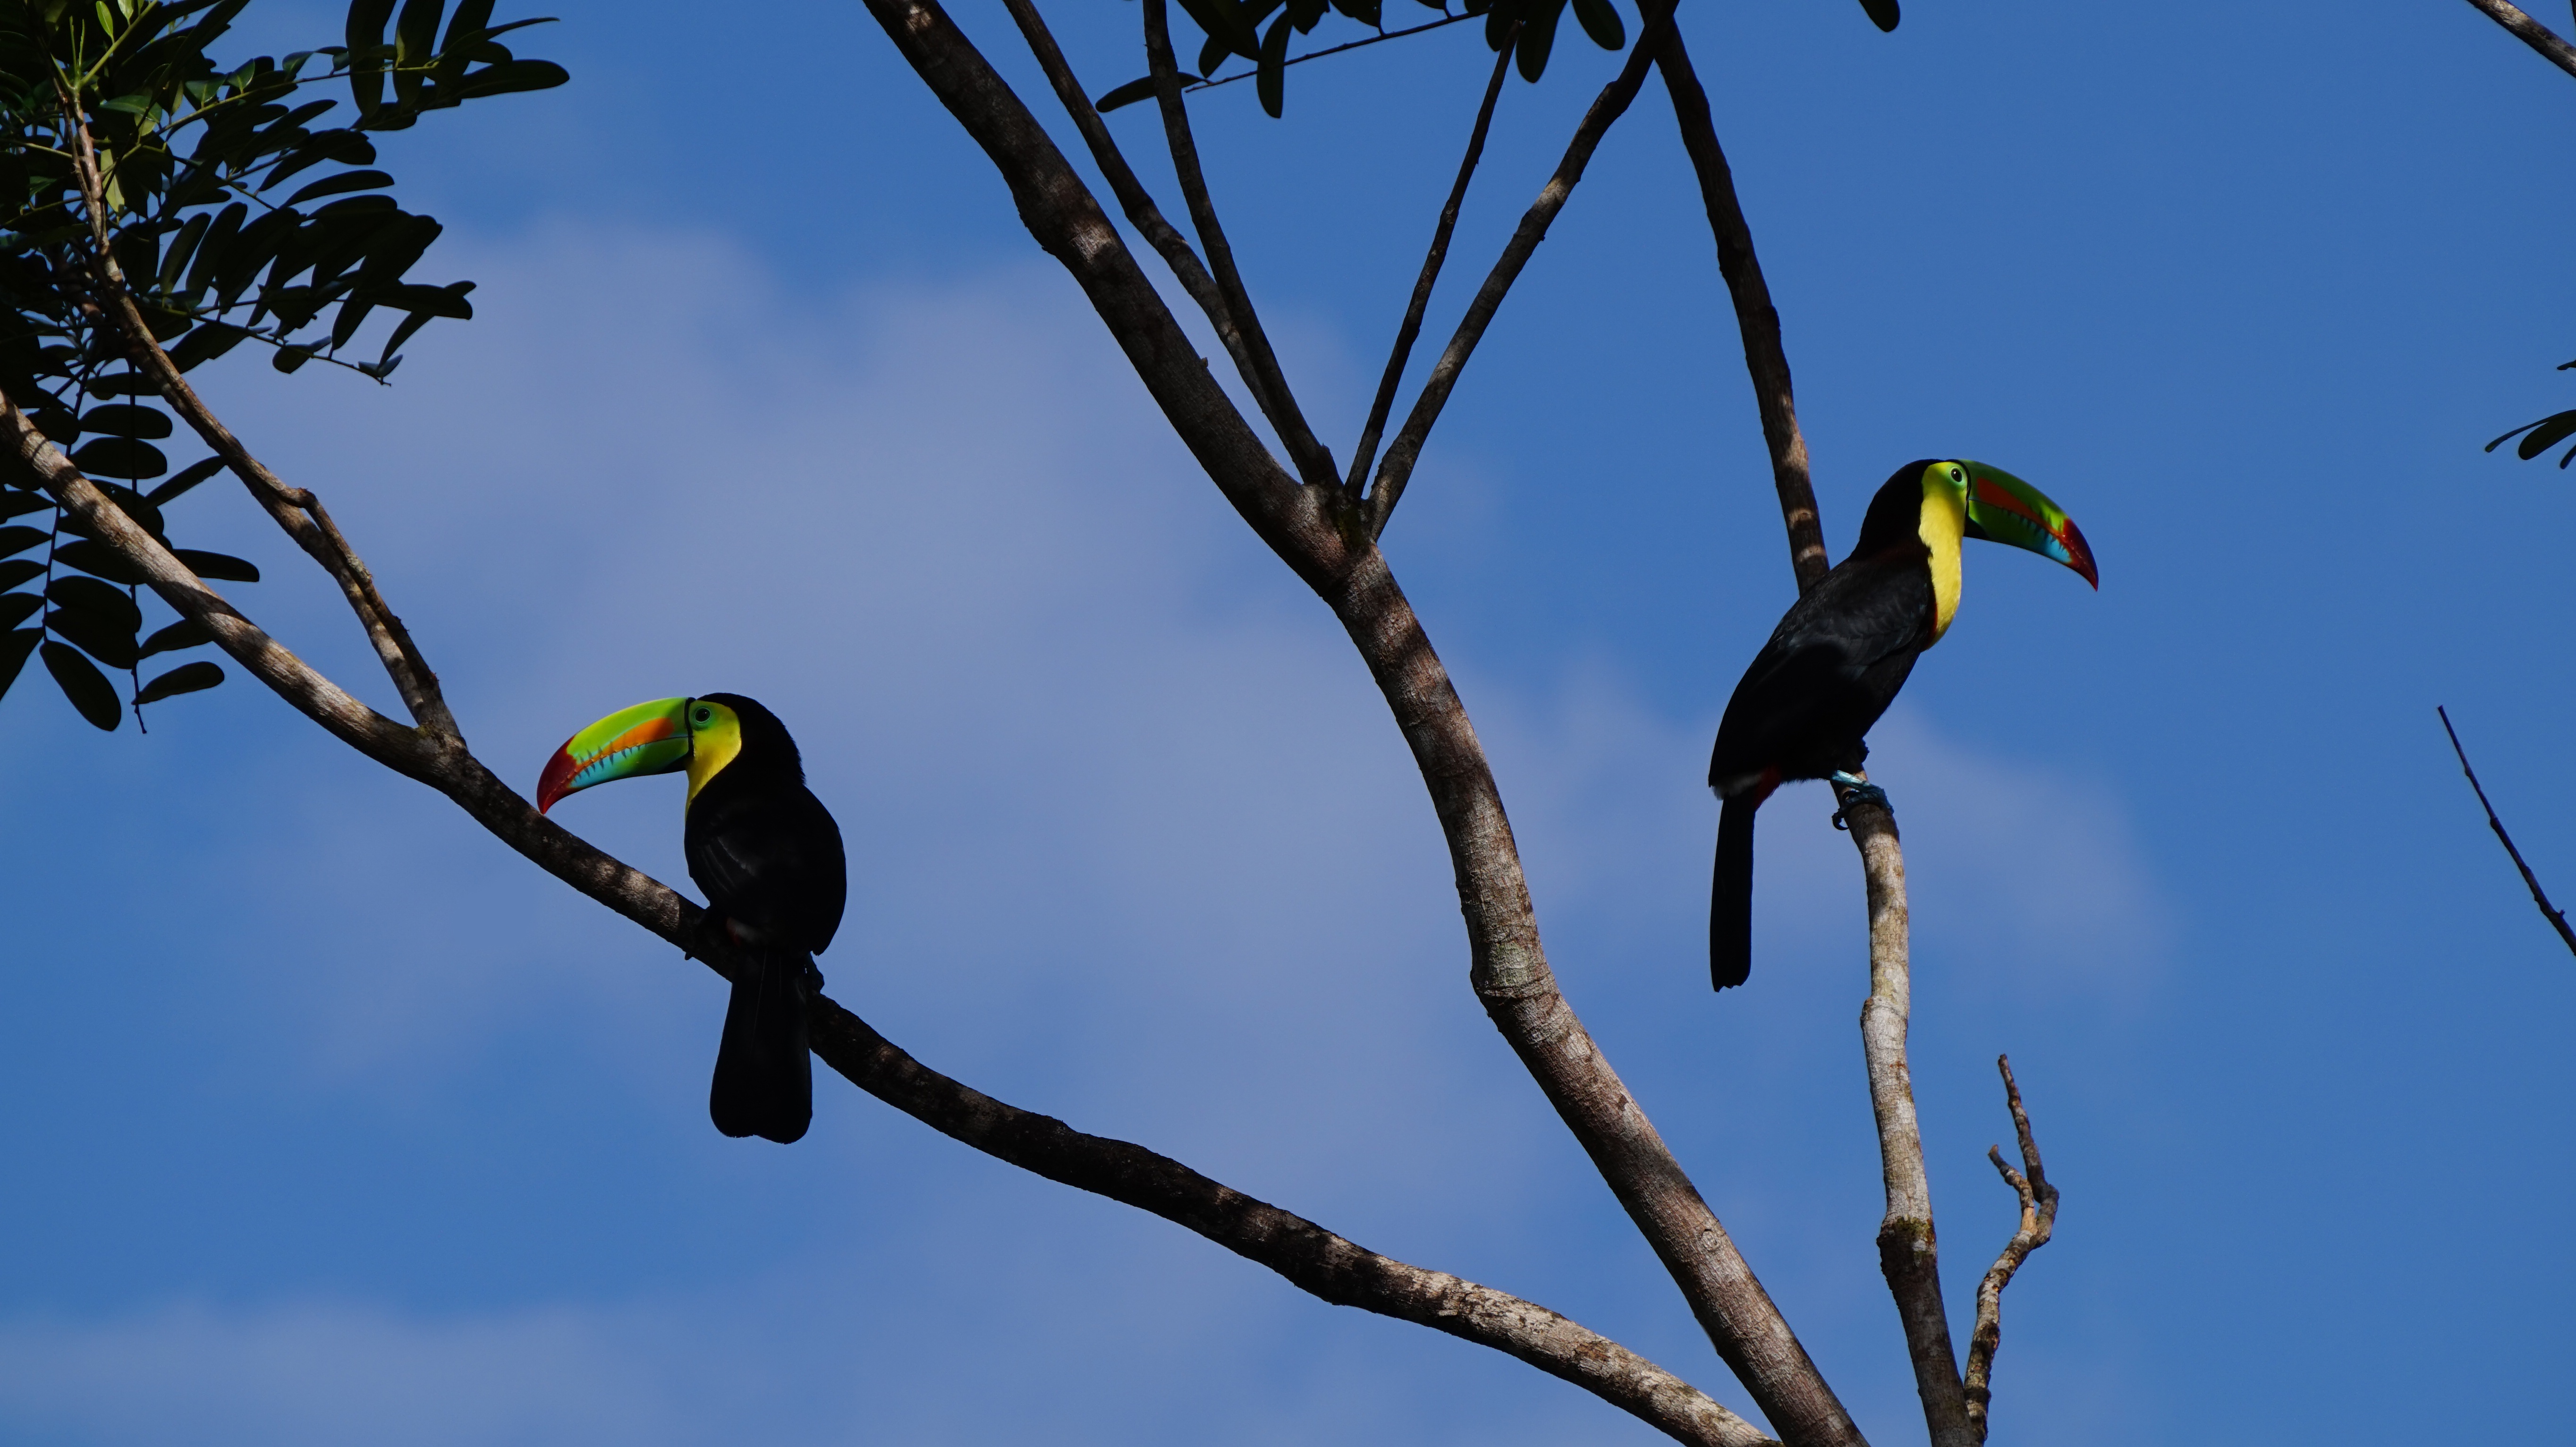
nature, forest, branch, bird, sky, wildlife, jungle, beak, blue, fauna, vertebrate, costa rica, keel billed toucan, perching bird